United States Intelligence Community

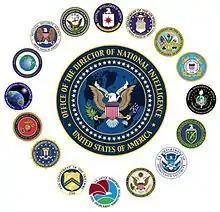

The overall organization of the IC is primarily governed by the National Security Act of 1947 (as amended) and . The statutory organizational relationships were substantially revised with the 2004 Intelligence Reform and Terrorism Prevention Act (IRTPA) amendments to the 1947 National Security Act.